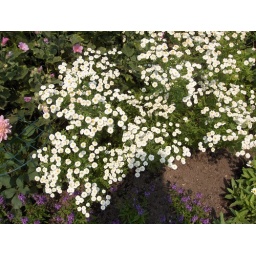
July 8, 2007 Pretty white flower in the Walled Garden